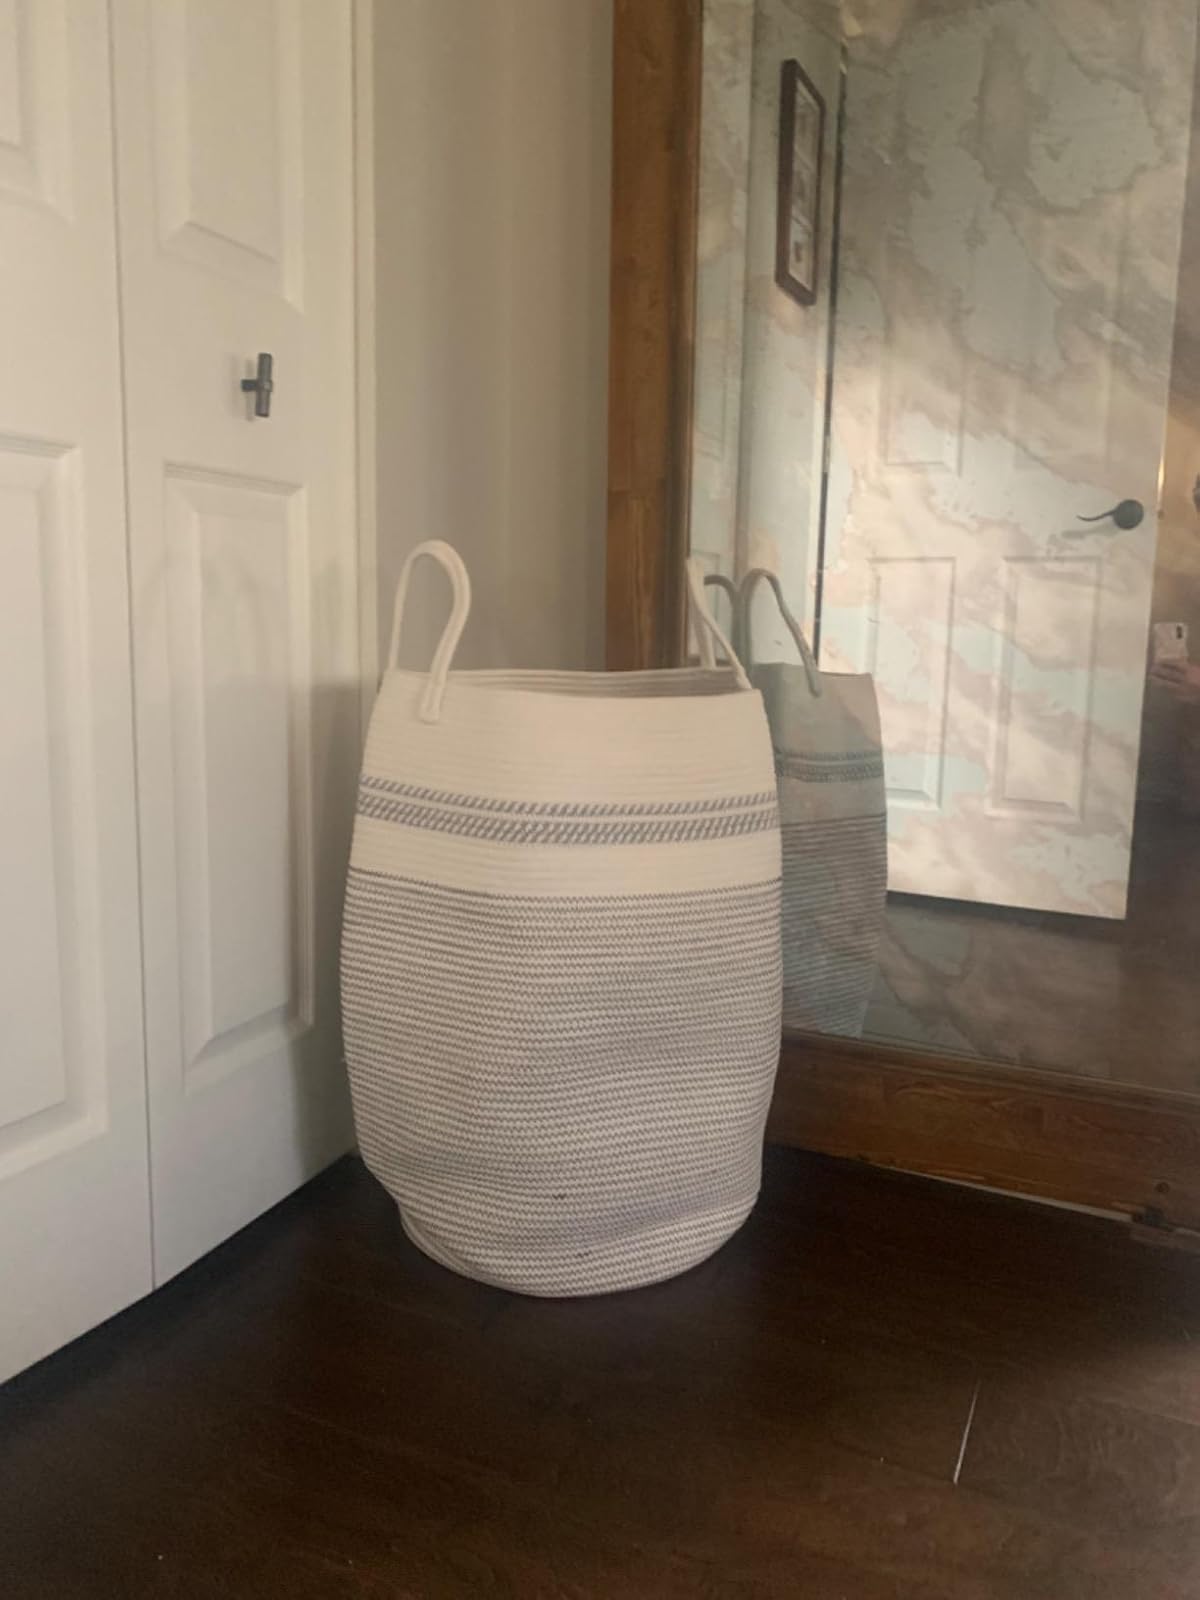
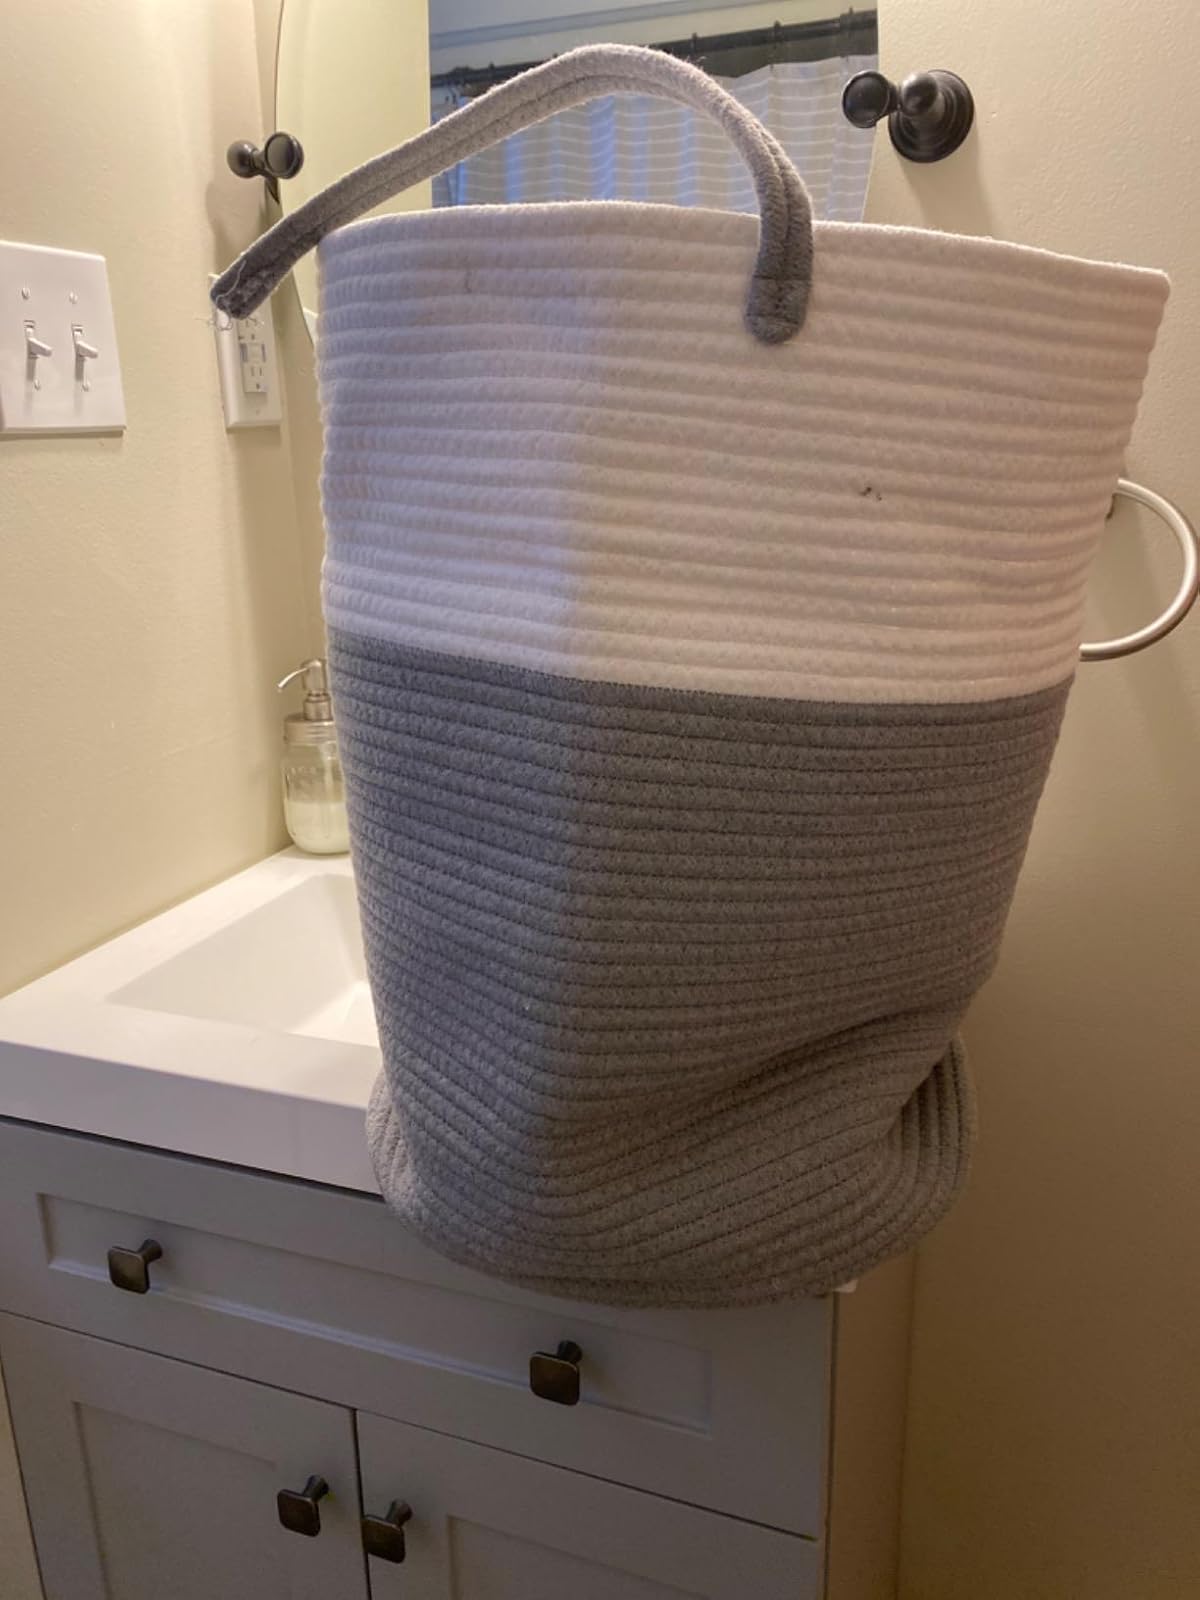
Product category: items_hamper
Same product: no